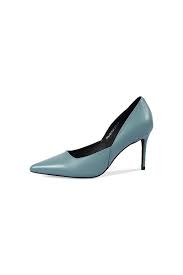
Waste category: shoes